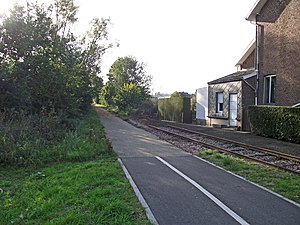
Railtracking / Vandre- og cykelstier
Havelange station; Nedlagt jernbanestation, hvor sporet er omdannet til cykelsti.
Railtracking eller Rail trail er et udtryk for at bevæge sig langs, eller på, forladte jernbanespor og sporveje. Begrebet 'Railtracking' er inspireret fra engelsk.